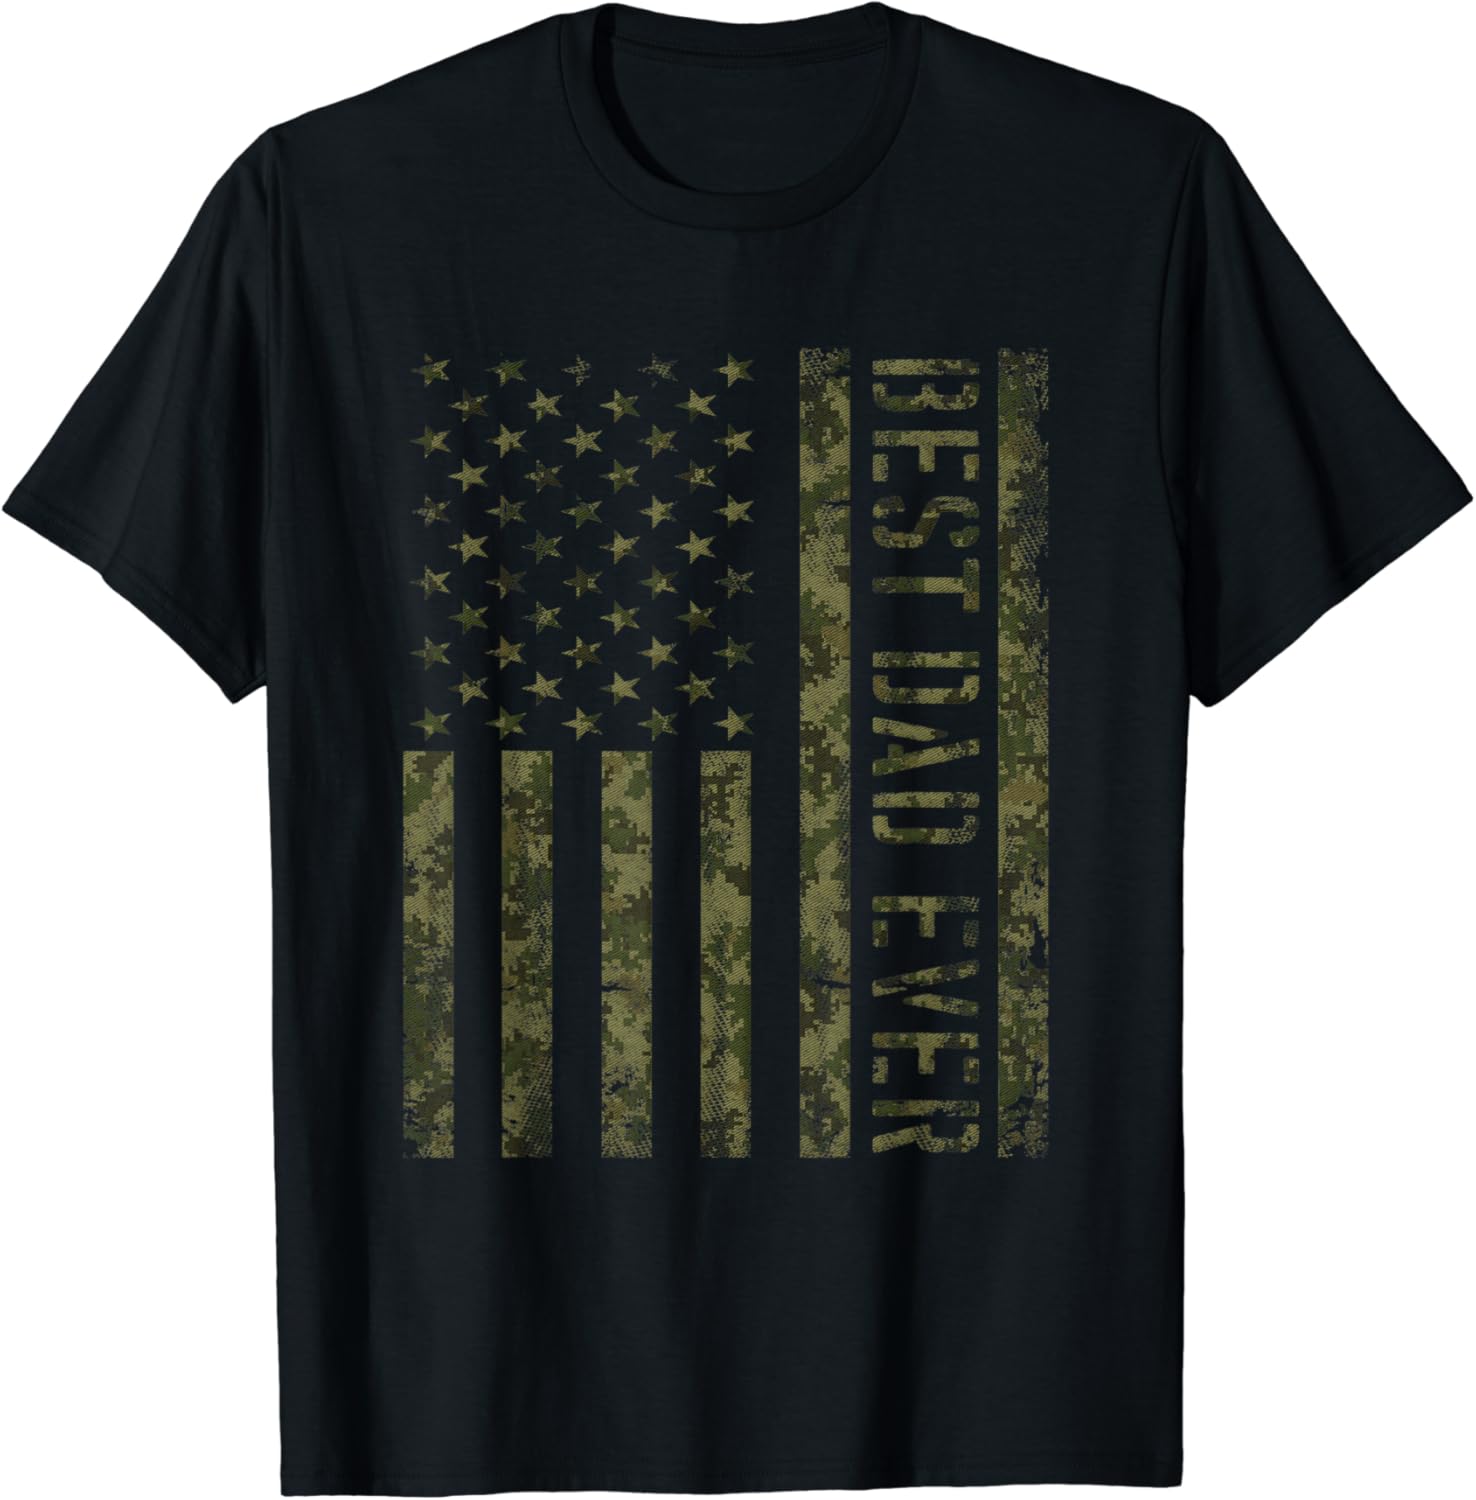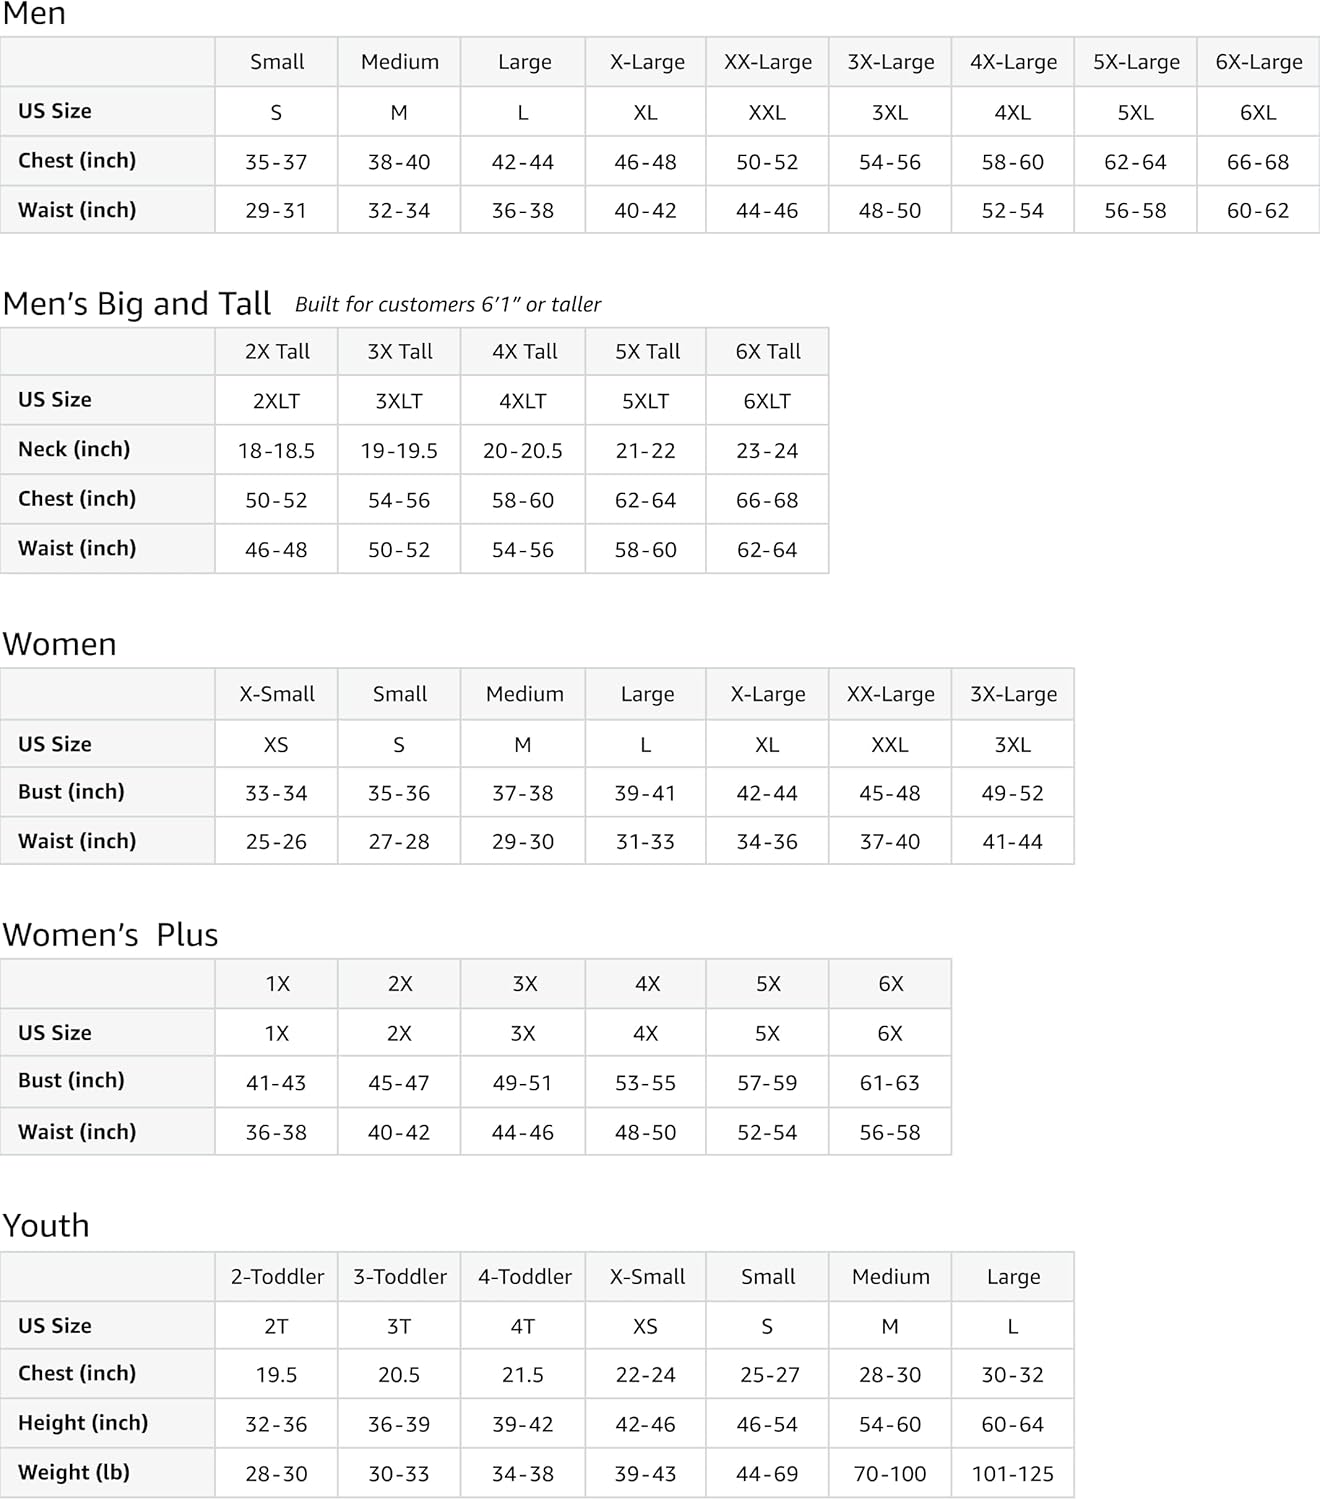
Mens Best Dad Ever American Flag Camo Tshirt For Fathers Day
Category: AMAZON FASHION
Vintage Distressed Camo "Best Dad Ever" T-shirt Gift for Father's Day, Birthday or 4th of July
Features: Solid colors: 100% Cotton; Heather Grey: 90% Cotton, 10% Polyester; All Other Heathers: 50% Cotton, 50% Polyester | Imported | Pull On closure | Machine Wash | American Flag t-shirt For Fathers Day, Best dad ever tshirts, Father T Shirt. Great shirt for the Troop veteran in you're family or a close friend, Vintage Distressed Camo | father's day gift, perfect gift for dads, papa, grandpa a gift For Father's Day, Birthday or 4th of July. | Lightweight, Classic fit, Double-needle sleeve and bottom hem